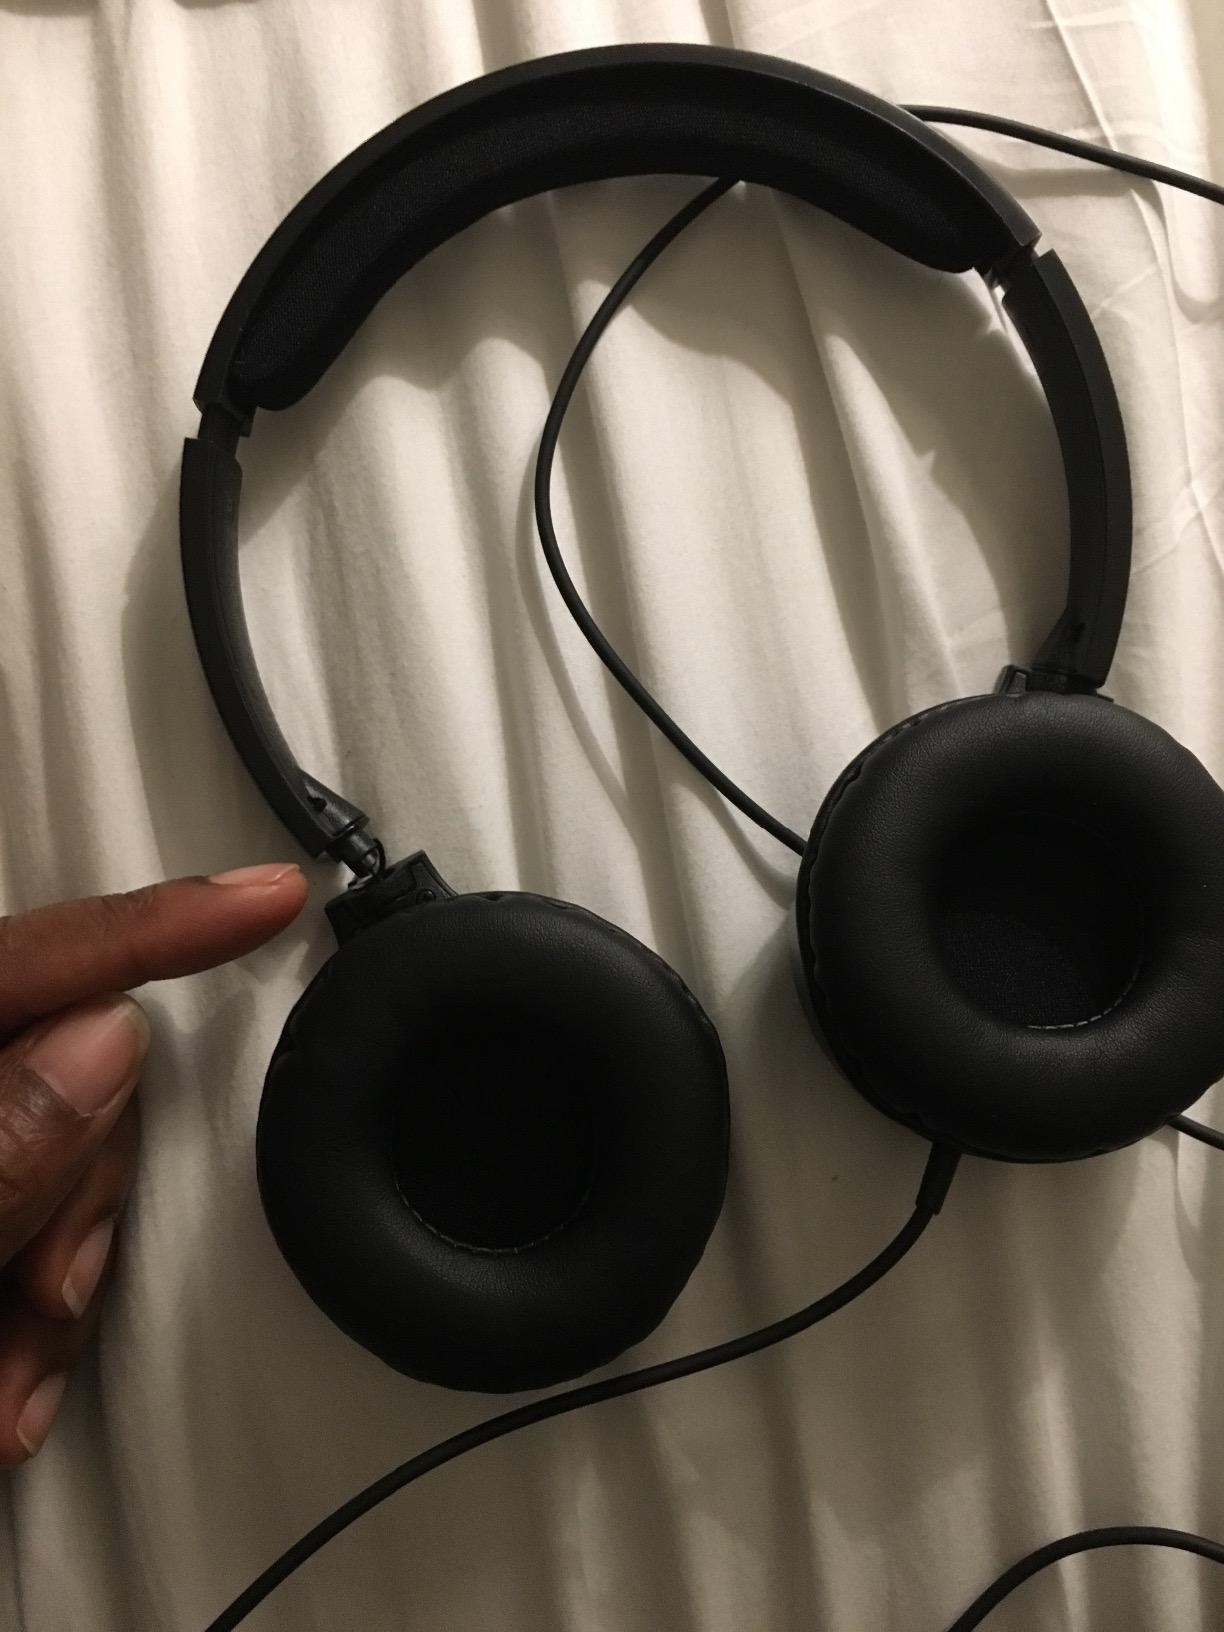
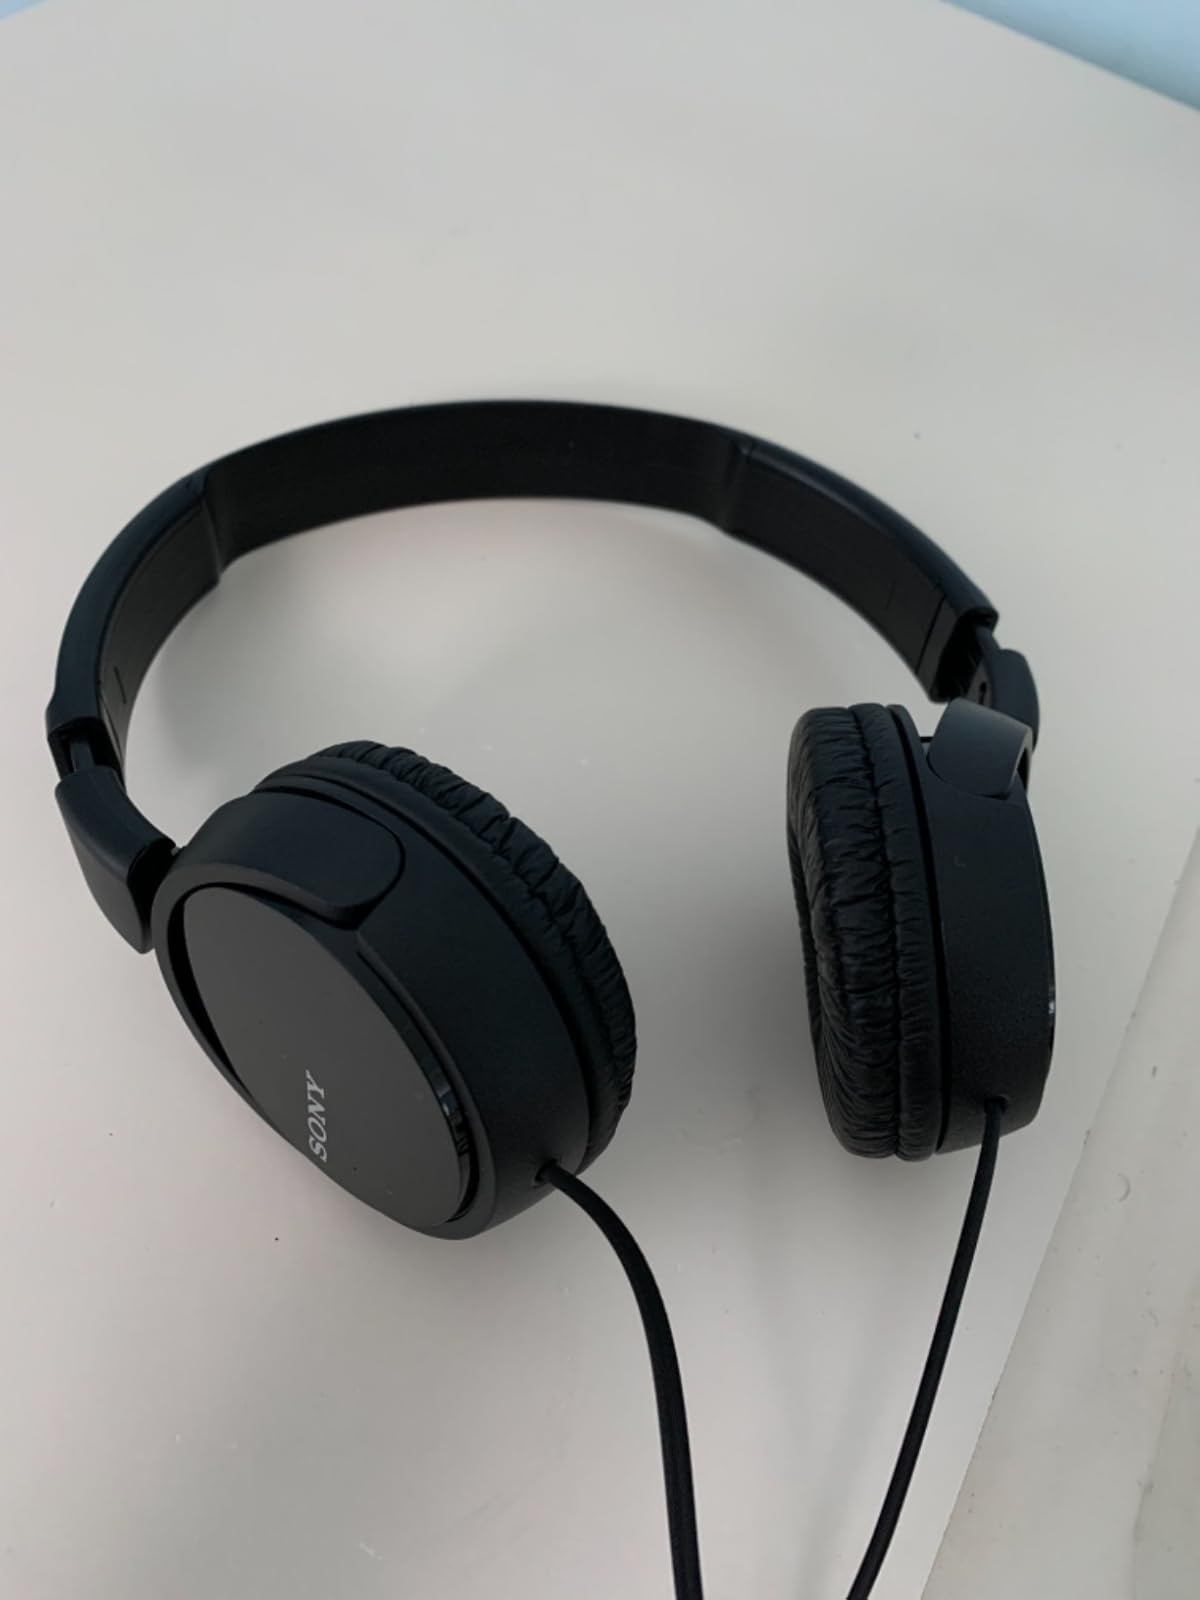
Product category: headphones
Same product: no